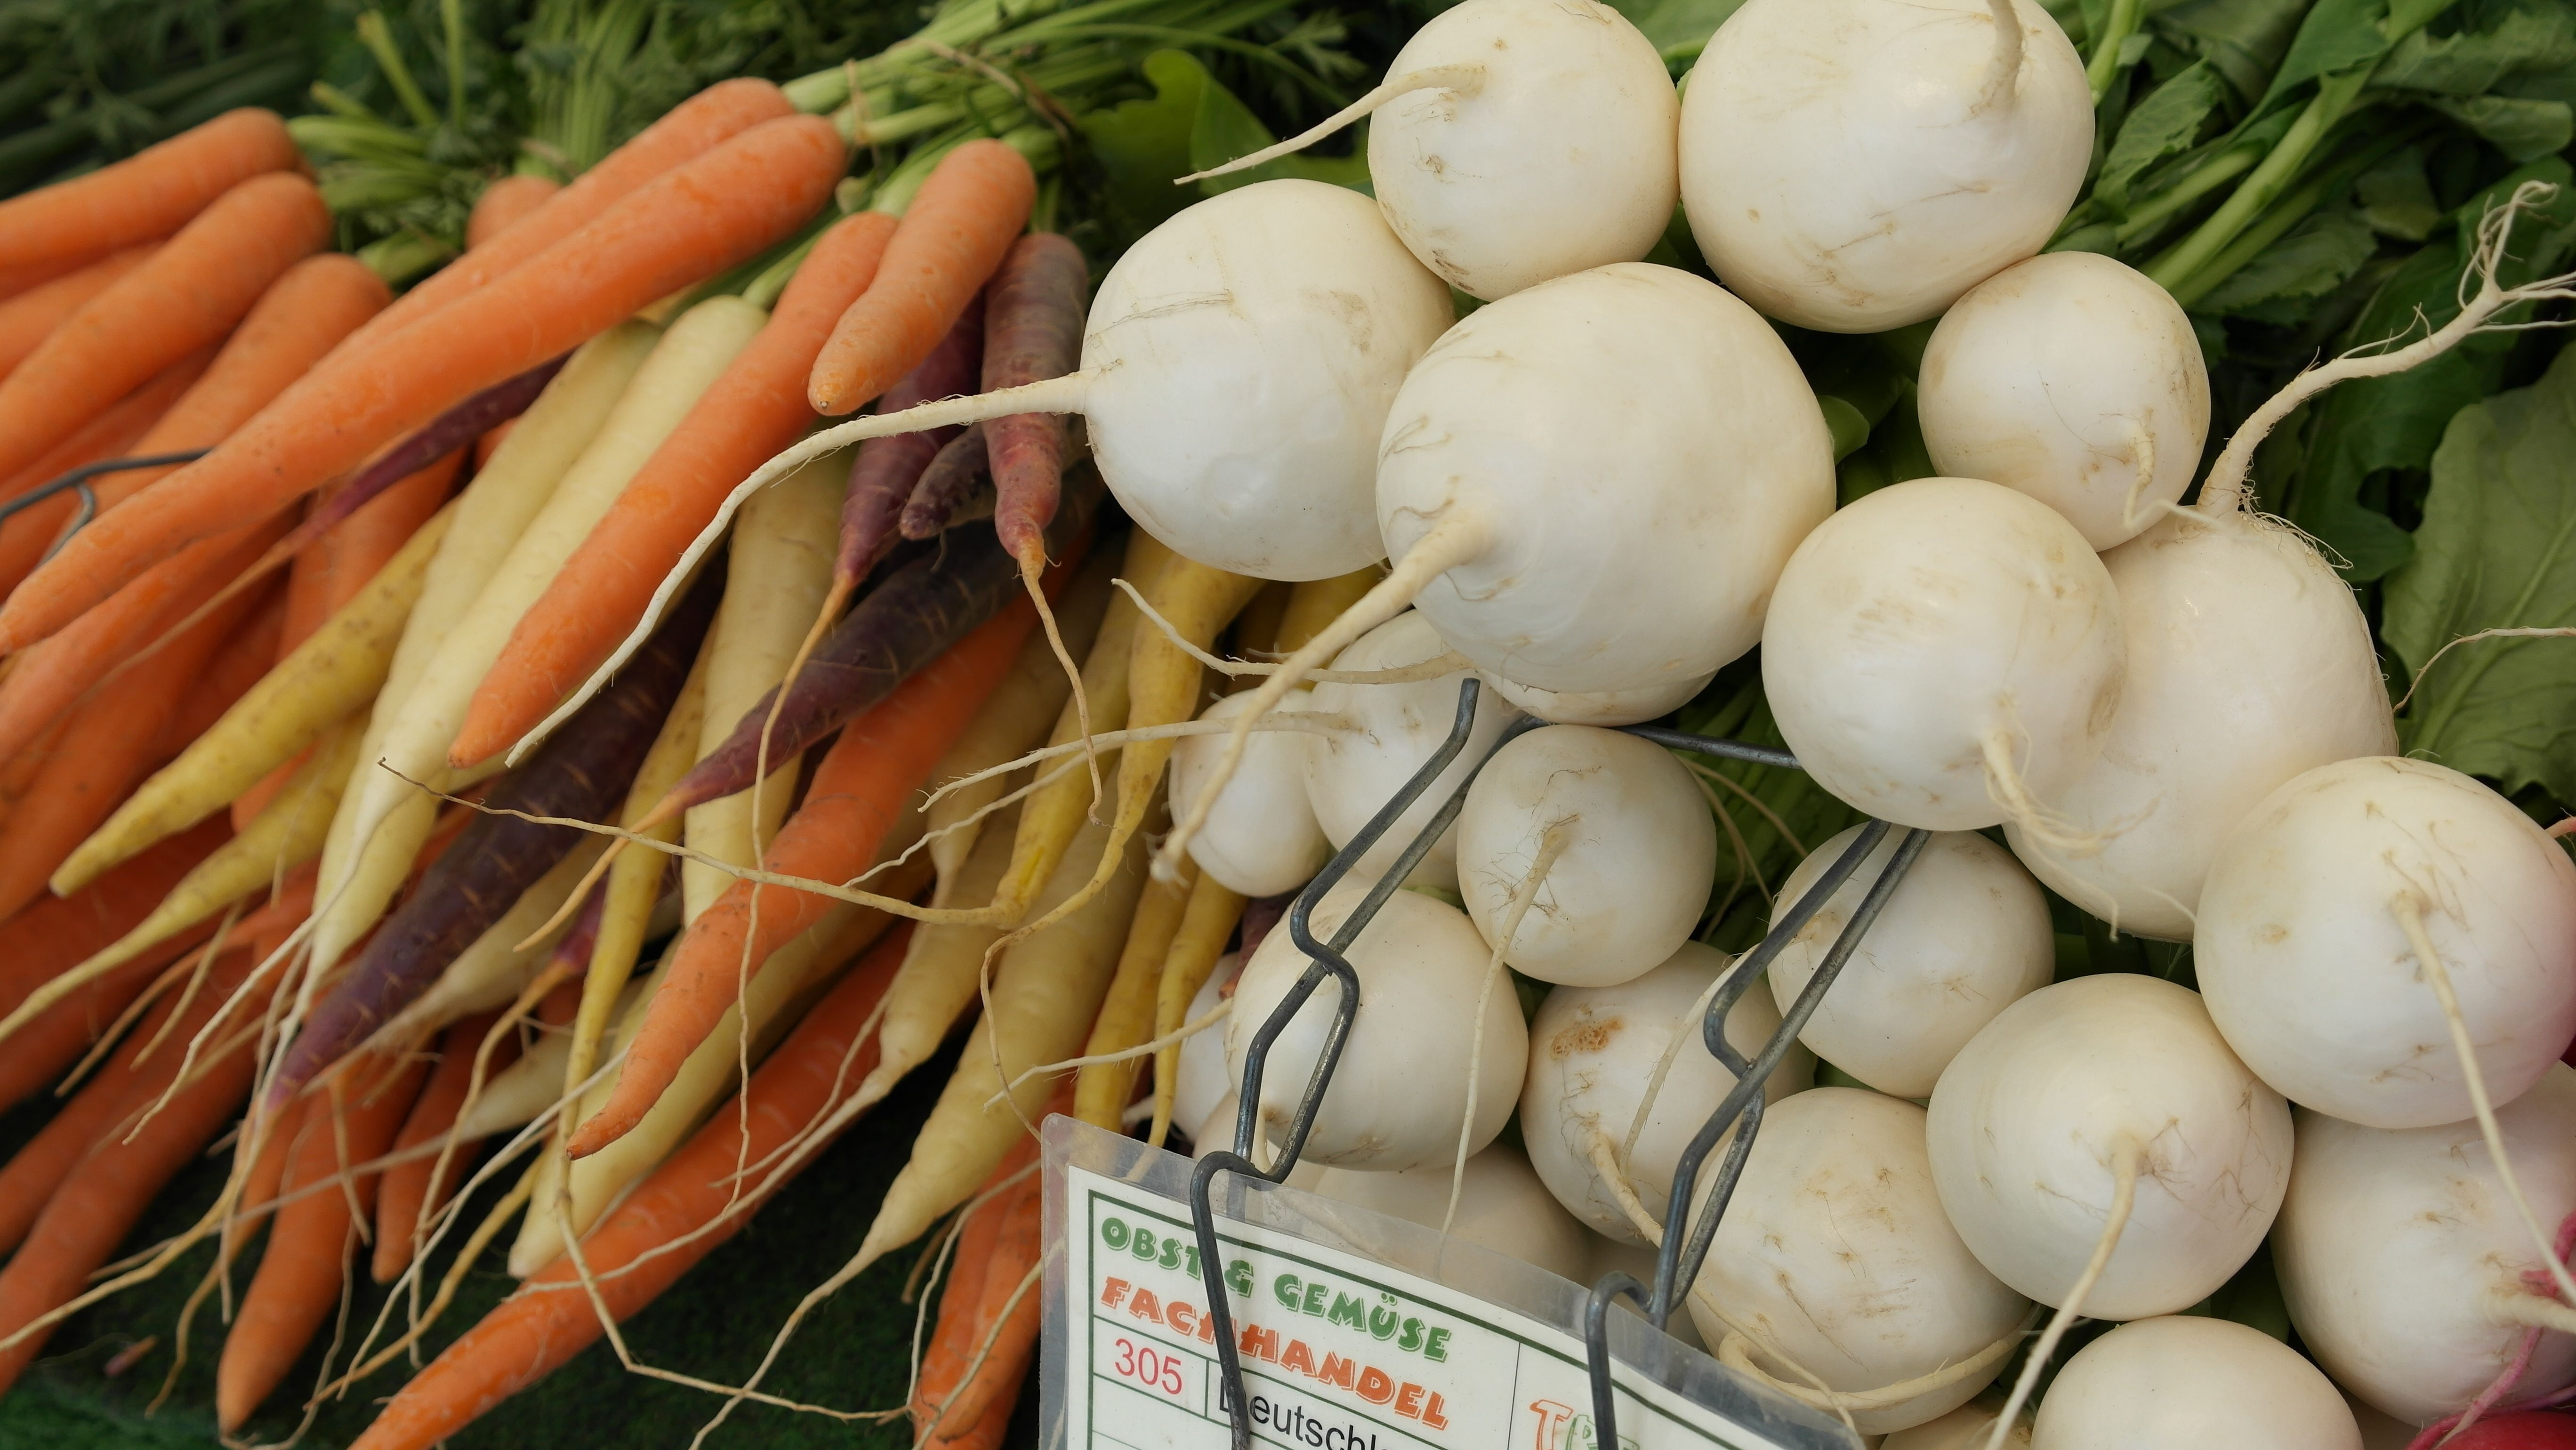
nature, orange, food, produce, vegetable, yellow, garden, healthy, radish, gardening, vegetables, seasonal, raw, beets, frisch, turnip, bio, vegetable garden, farmer's market, uncooked, vegetable market, yellow beets, white vegetable